My Days

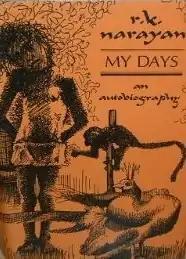
First UK edition (publ. Chatto & Windus)

My Days (1974) is an autobiography by R. K. Narayan. It tells the story of Narayan's upbringing. "My Days" is an autobiography which starts with his childhood spent in his grandmother's home in Chennai.